Donna Hightower

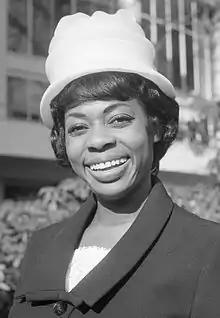
Donna Hightower in 1964

Donna Lubertha Hightower (December 28, 1926 – August 19, 2013) was an American R&B, soul and jazz singer and songwriter, who recorded and released albums for the Decca and Capitol labels. Later in her career she was based in Europe, where she had a hit in 1972 with "This World Today is a Mess."